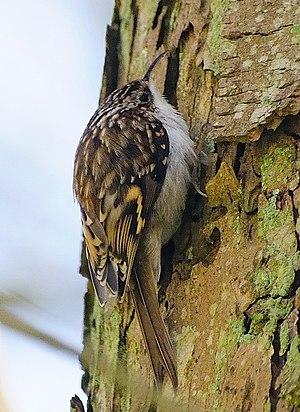
Le Grimpereau des bois, aussi appelé Grimpereau familier, est une espèce de passereaux de la famille des Certhiidae. Il est physiquement semblable à d'autres grimpereaux, avec un bec recourbé, les parties supérieures brunes, comportant des motifs plus clairs, les parties inférieures blanchâtres, et une queue constituée de longues plumes raides, qui l'aident à grimper aux troncs d'arbre. Le meilleur moyen de le distinguer du Grimpereau des jardins, avec lequel il partage une grande partie de sa répartition européenne, reste son chant.